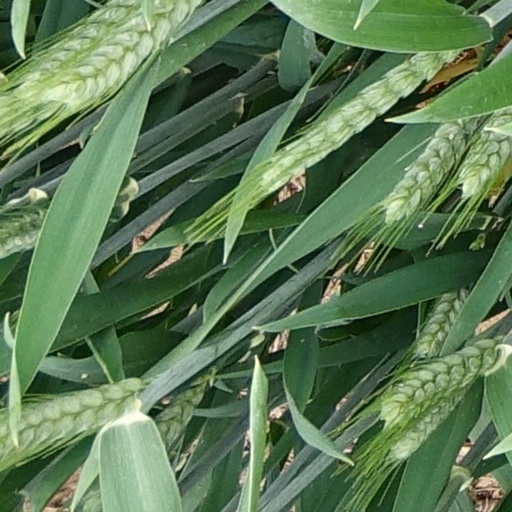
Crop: wheat